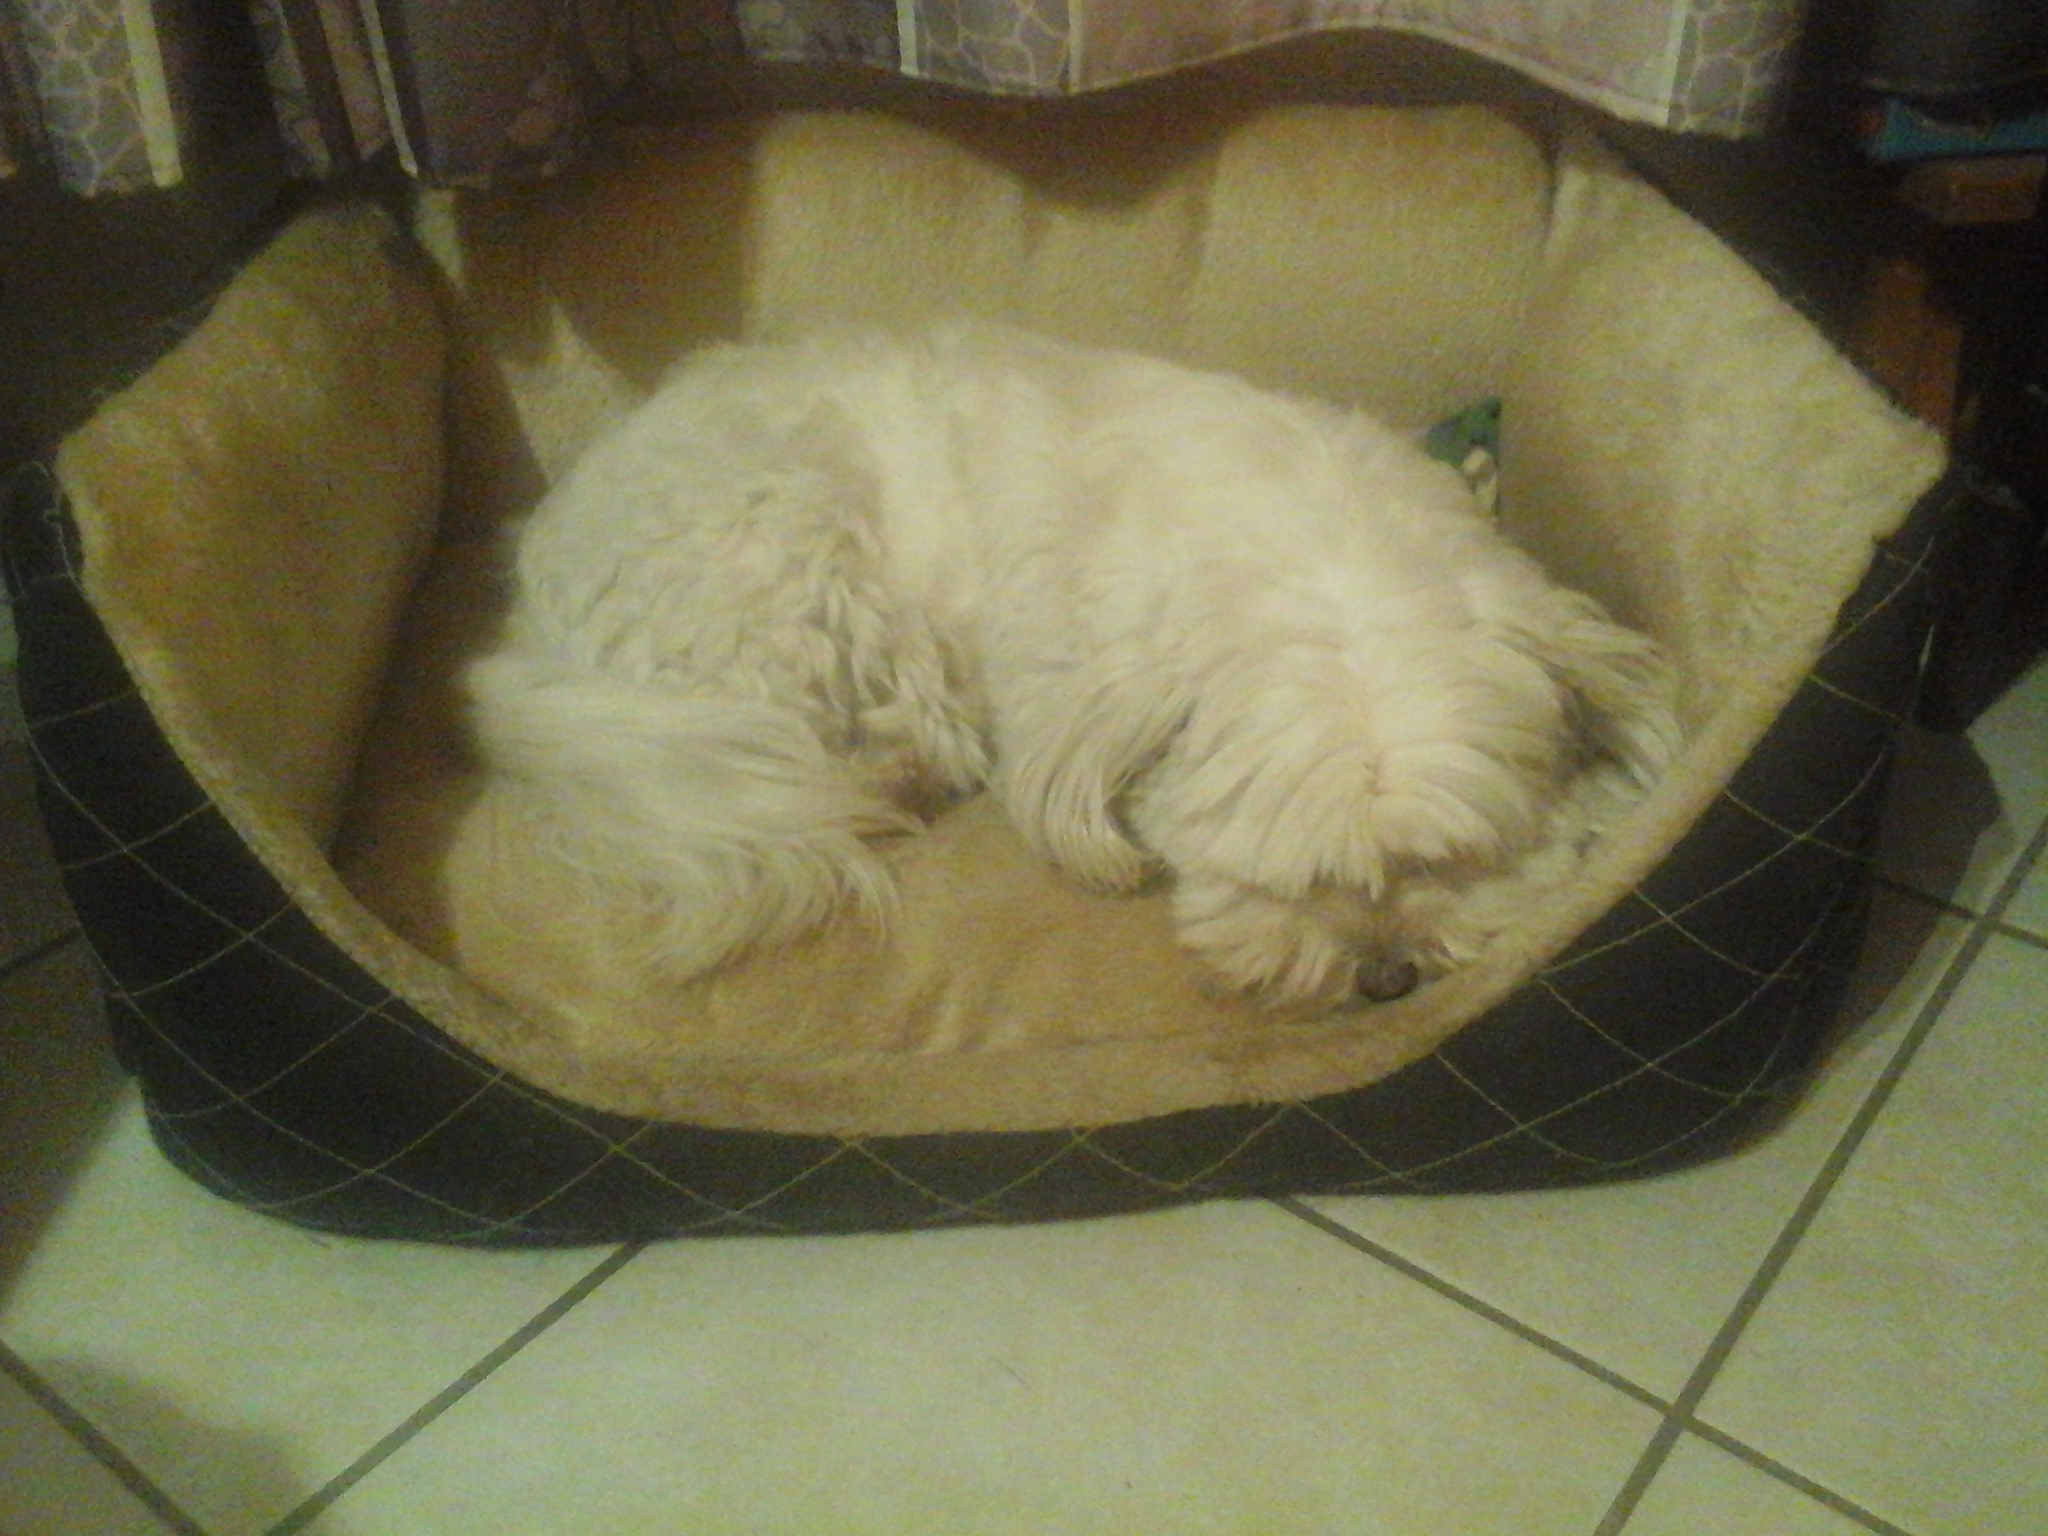
cat, dog breed, dog, canidae, carnivore, dog bed, sporting group, companion dog, Pet supply, non sporting group, sporting lucas terrier